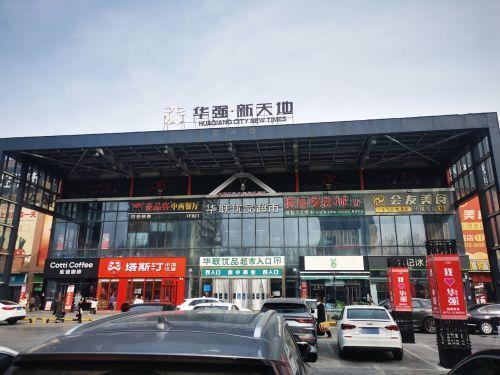
地标名称：华强新天地
所在城市：安阳市·文峰区